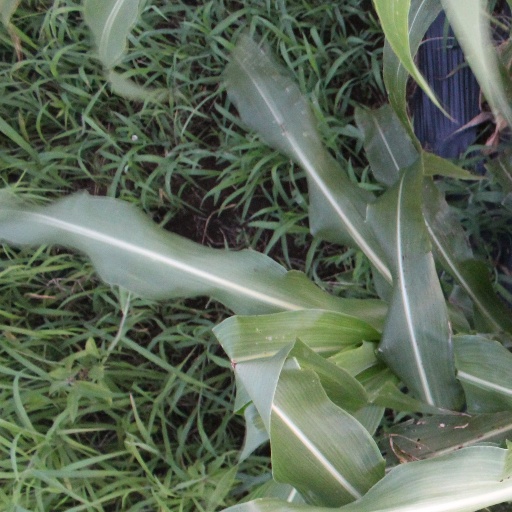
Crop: sorghum